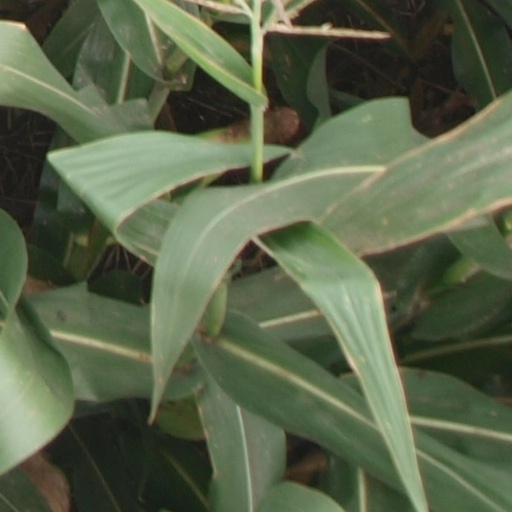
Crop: maize; corn